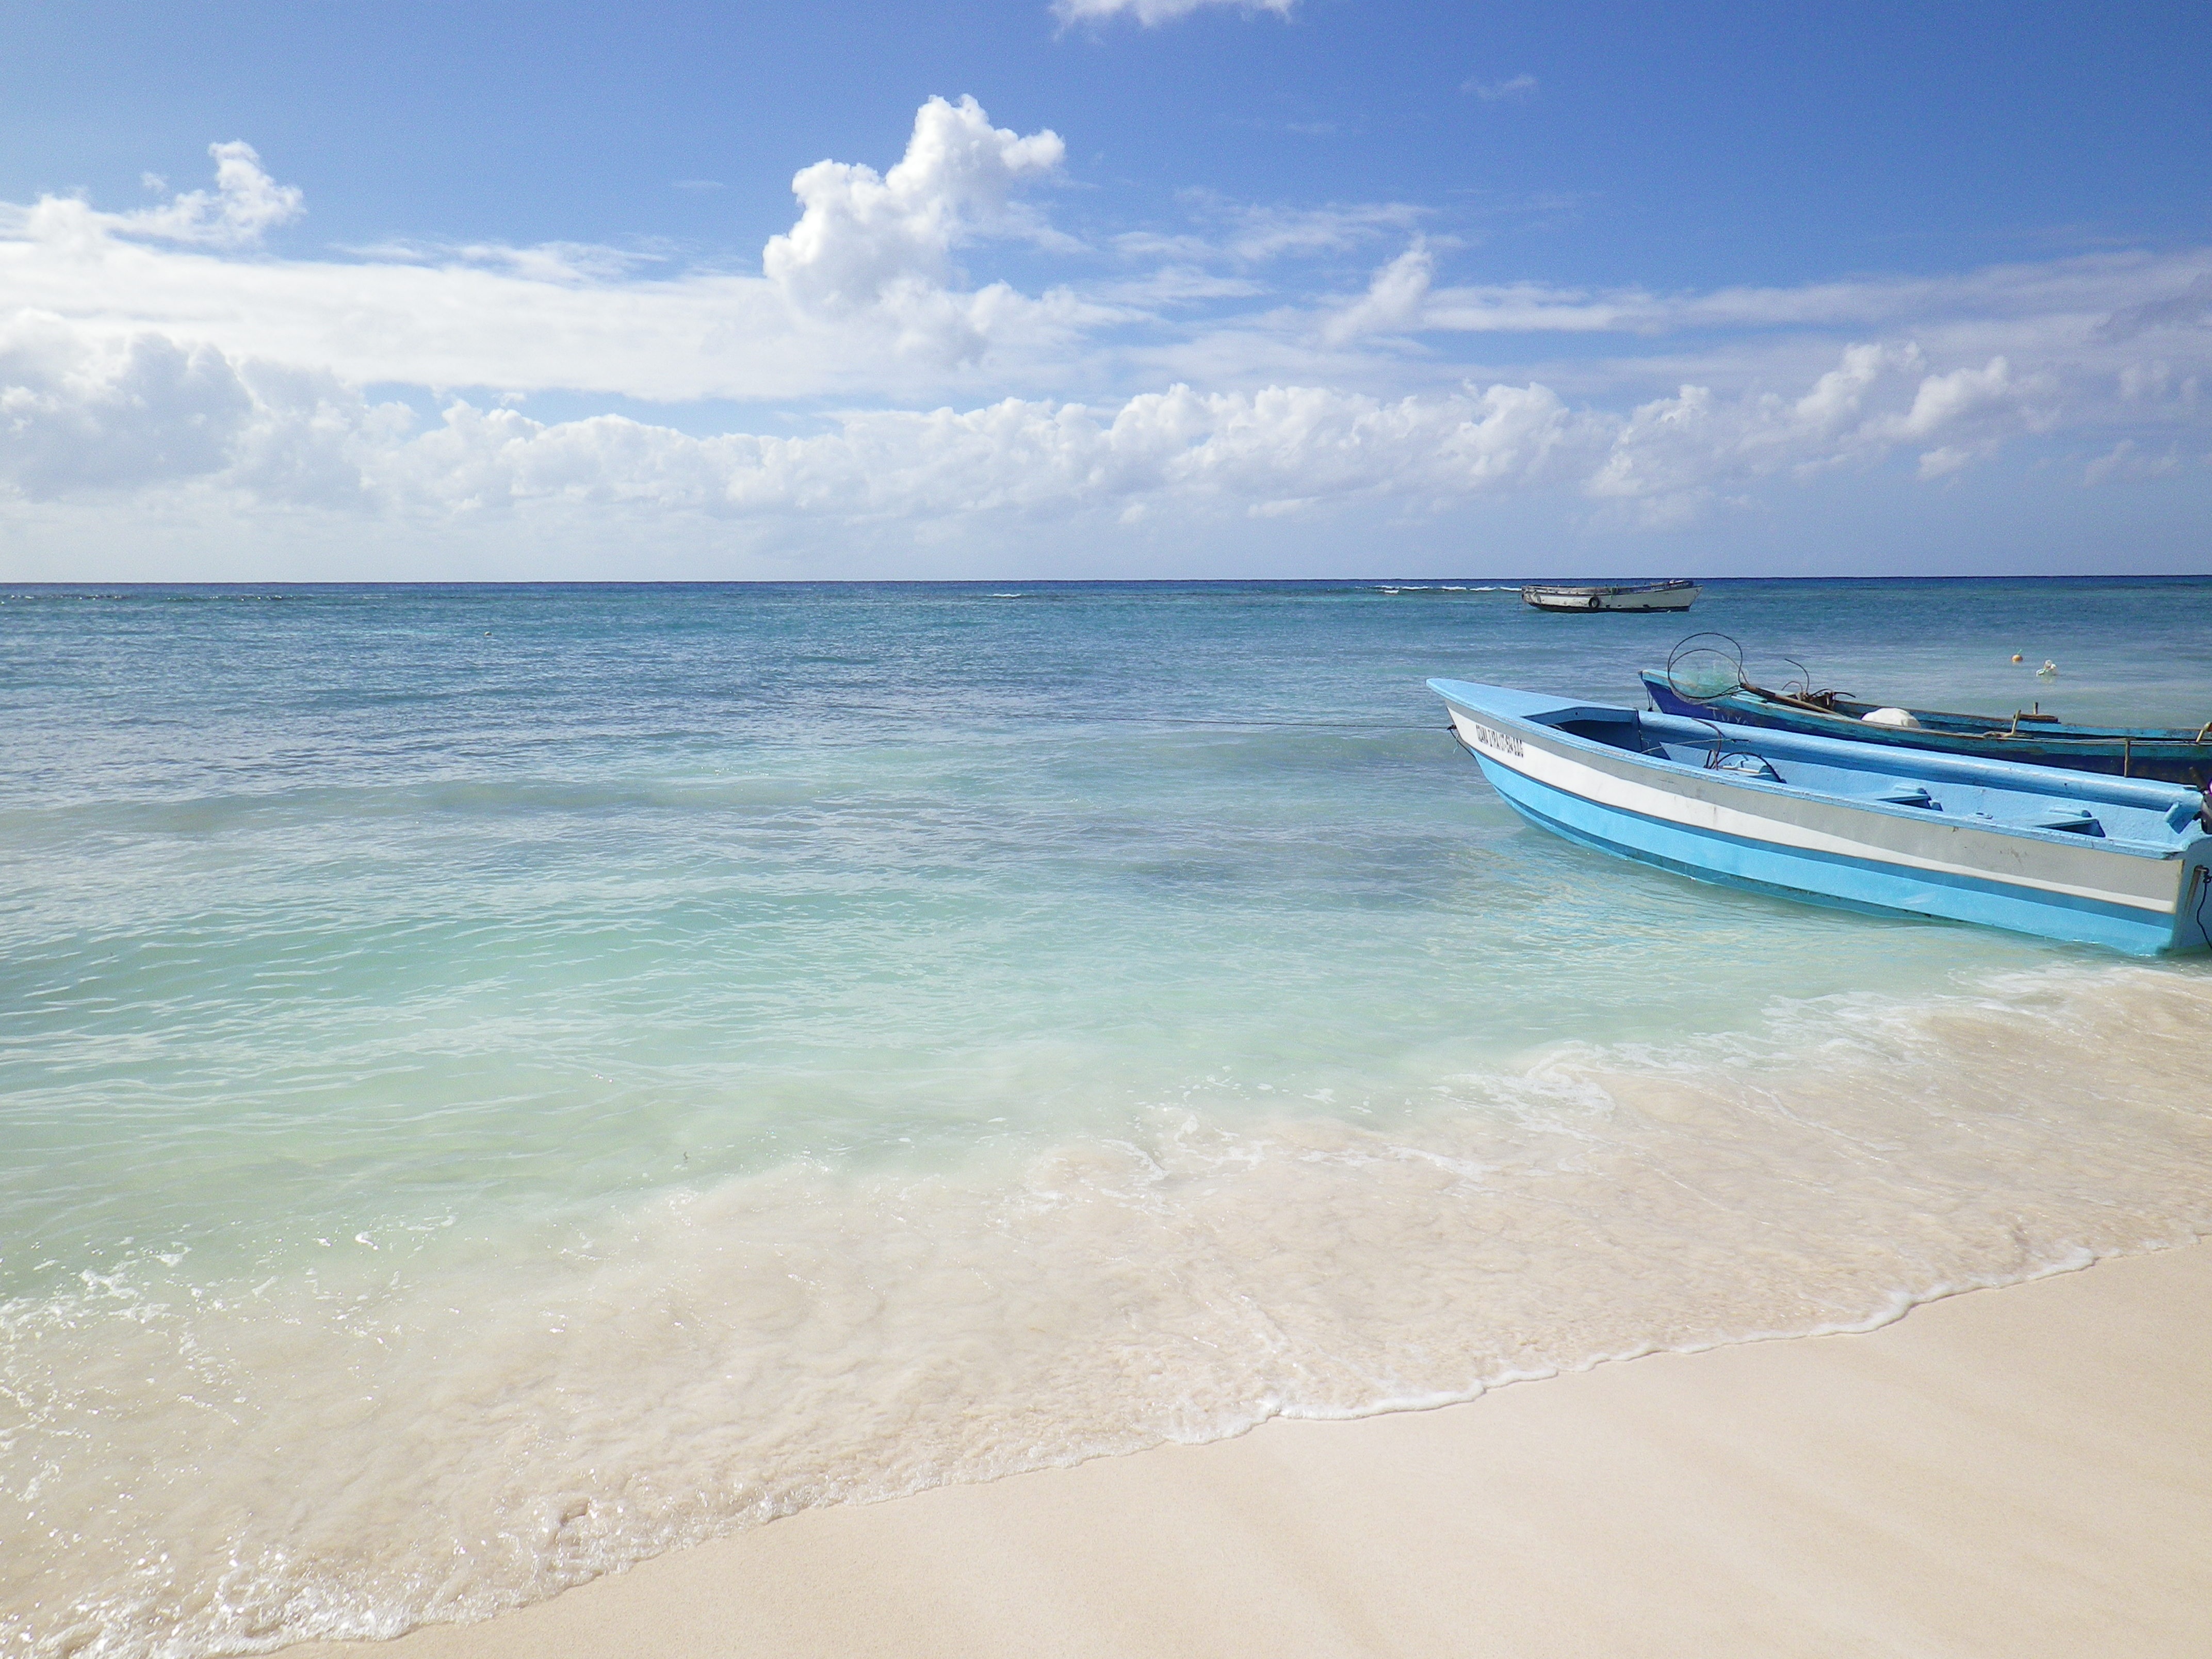
beach, sea, coast, sand, ocean, horizon, boat, shore, wave, vacation, vehicle, lagoon, bay, body of water, caribbean, cape, caribbean beach, wind wave